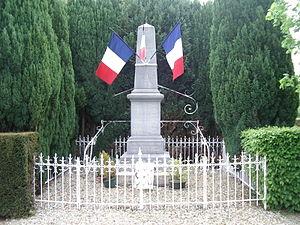
Monument aux morts de La Roussière (France, Eure)
La Roussière est une ancienne commune française, située dans le département de l'Eure en région Normandie, devenue le 1ᵉʳ janvier 2016 une commune déléguée au sein de la commune nouvelle de Mesnil-en-Ouche.